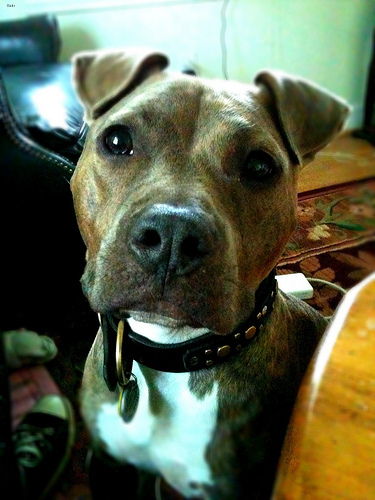
Animal: dog
Breed: american_pit_bull_terrier